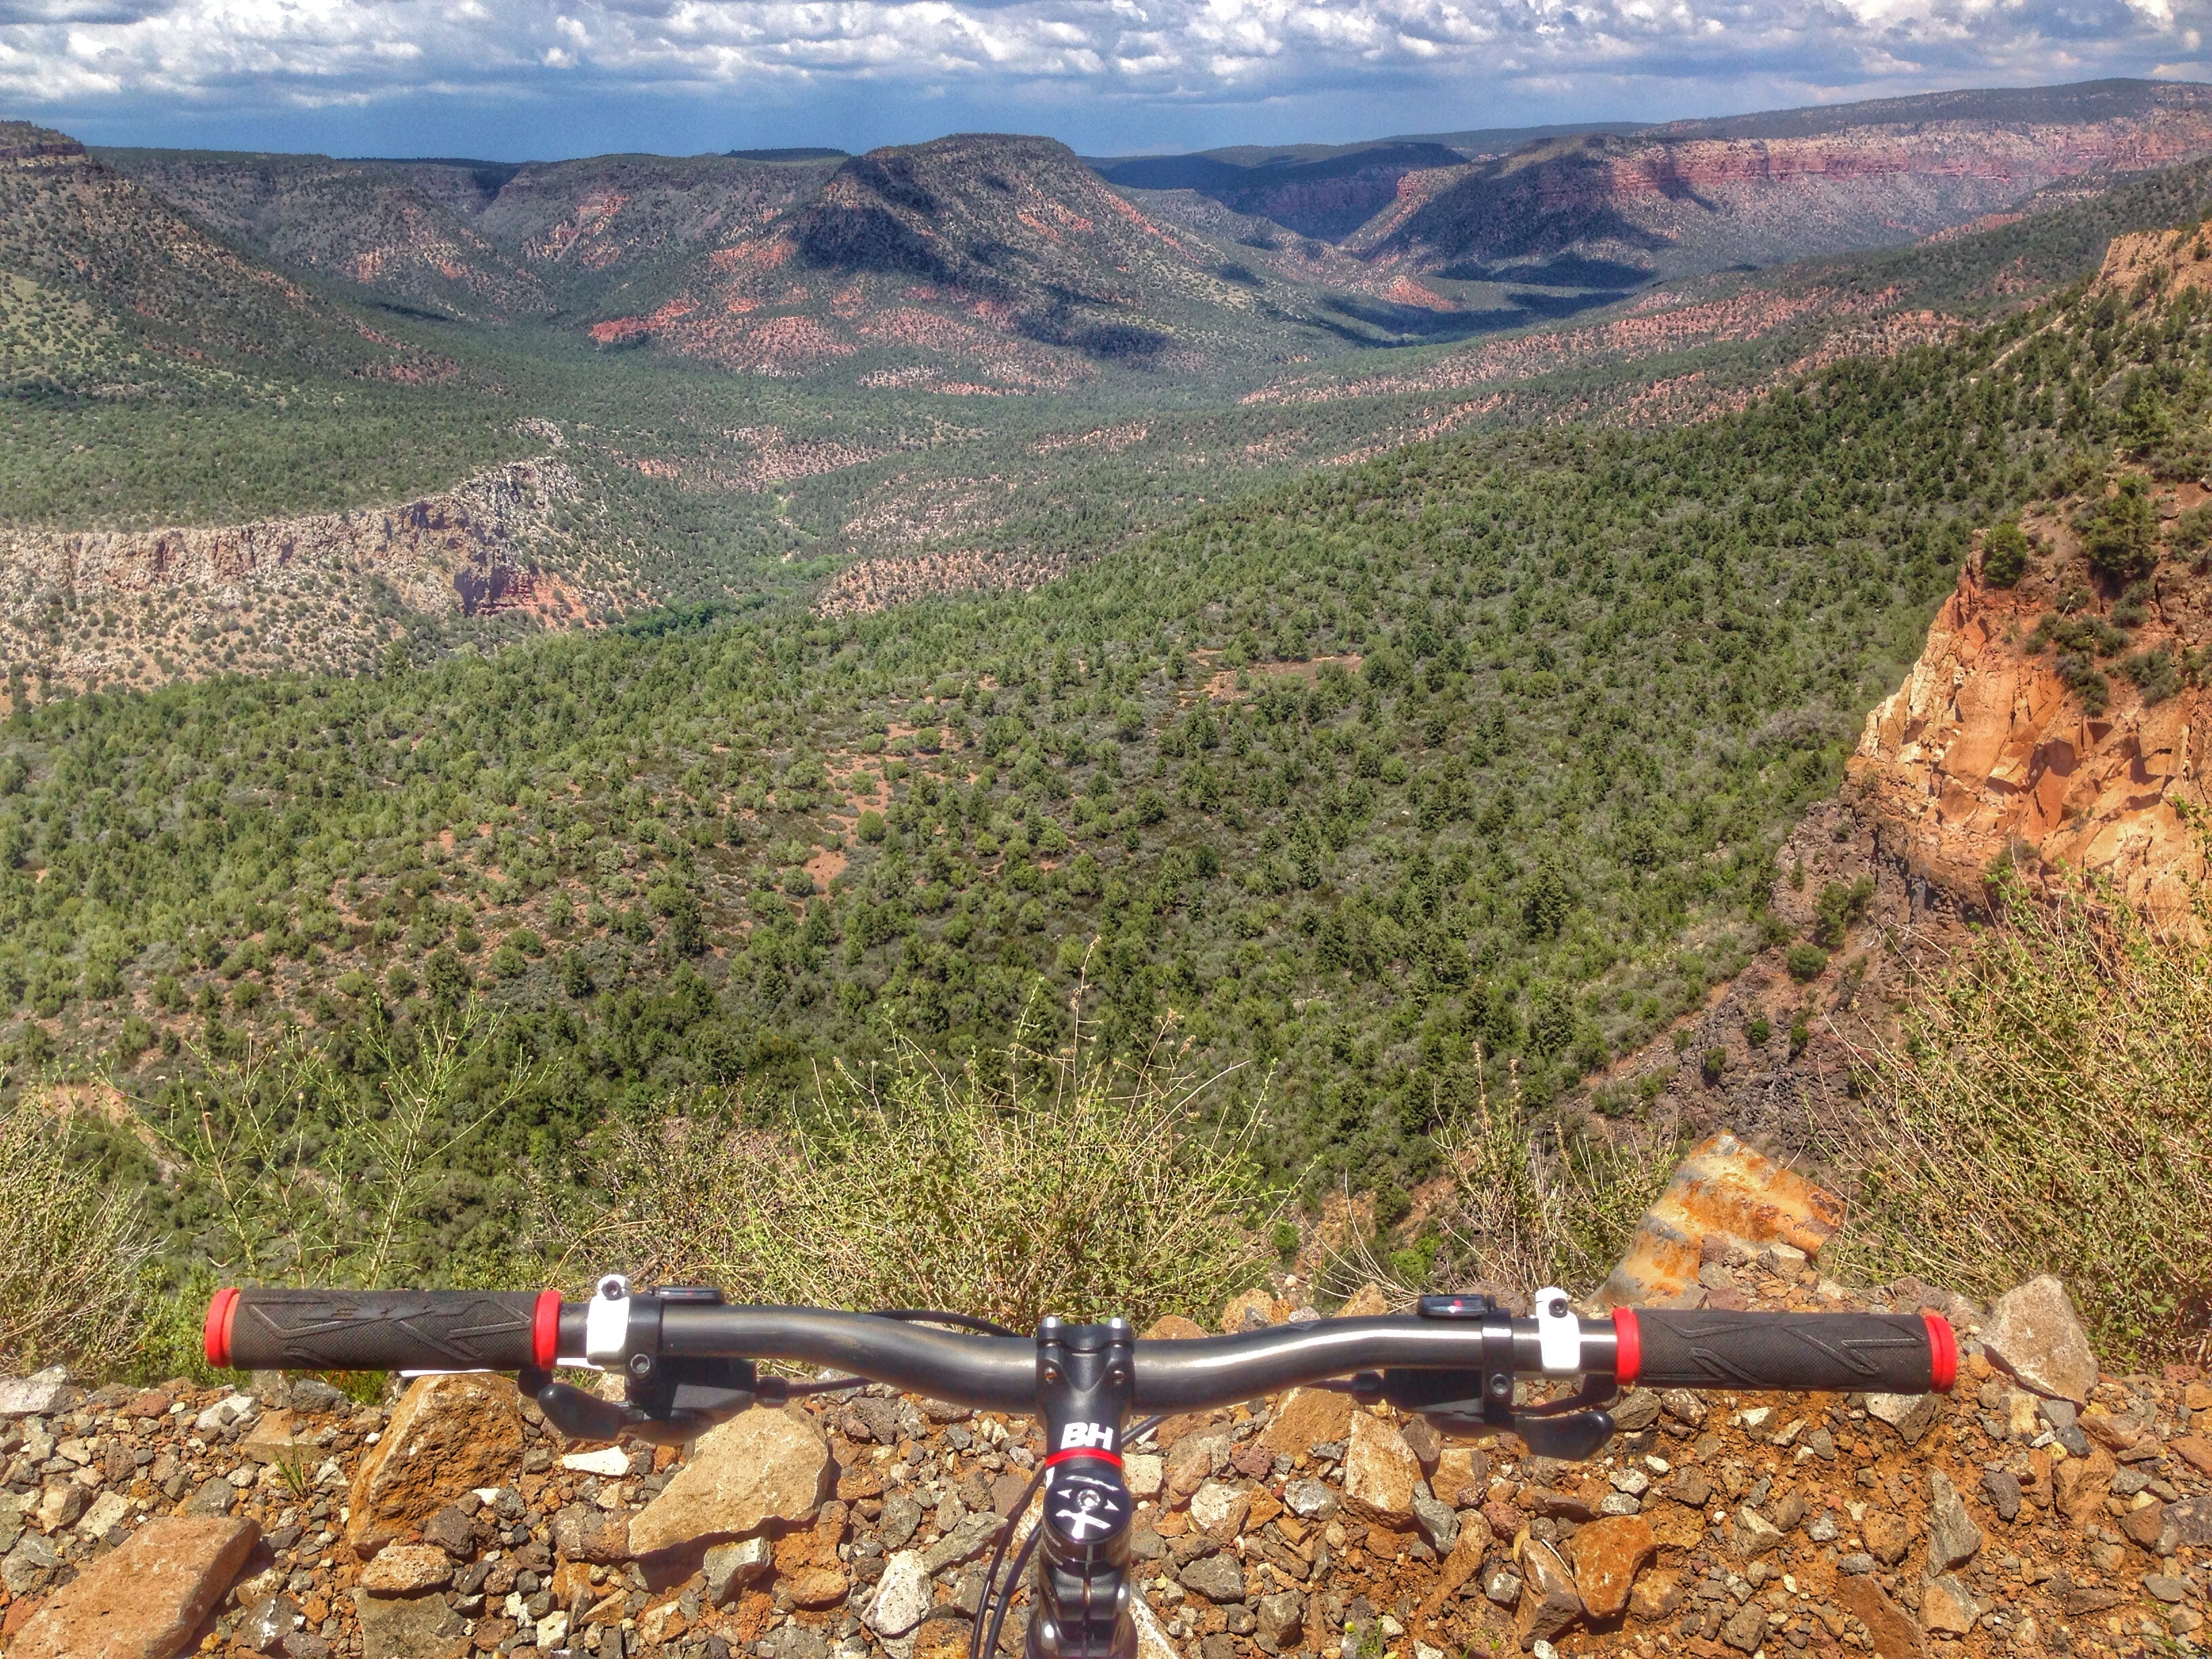
trail, bicycle, extreme sport, mountain bike, sports, freeride, mountain biking, cycle sport